The Medicine: A Doctor's Notes

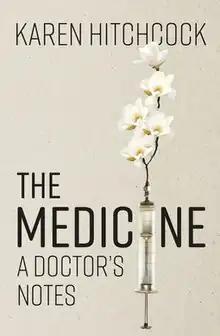
Cover

The Medicine: a Doctor's Notes is a 2020 book by Karen Hitchcock published by Black Inc. This book offers a comprehensive examination of various aspects of medical treatment as Hitchcock discusses a wide range of topics, including the treatment of common ailments such as the flu, medical procedures like plastic surgery, and the broader challenges within the healthcare system. The author also emphasizes the importance of not only prescribing medication but also actively listening to the patient's experiences to improve overall health.